Disphyma australe

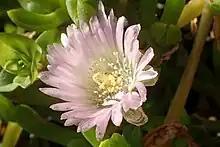
Flower

Another good feature for identifying the plant is its outstanding white or pink flowers, which have a diameter between 2 – 4 cm. Each flower sits at the end of a 1 – 4 cm peduncle and has many 1 – 3 cm petals ordered in 3 - 5 rows. Five lobes, two of them noticeably larger, form the succulent calyx. The reproductive organs of the plant consist of the female, 5 - 8 celled carpels including 5 - 8 styles and usually 6 - 8 stigmas, and numerous male 4 – 6 mm long stamens, which have filaments that are hairy at the bottom.